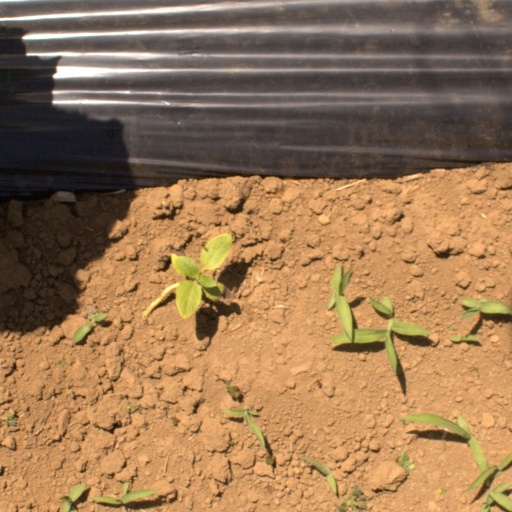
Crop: Jerusalem artichoke